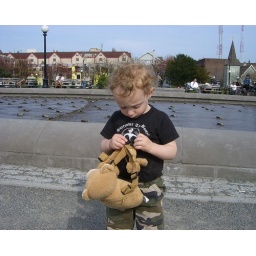
Saturday; Max was distracted from the water by the buckles on his bear backpack.